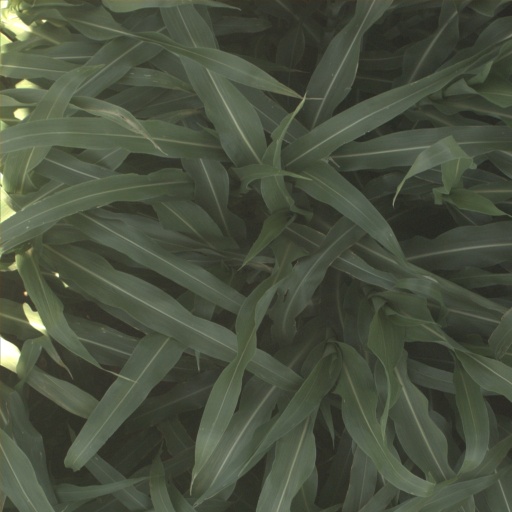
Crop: sorghum